Simca 1301/1501

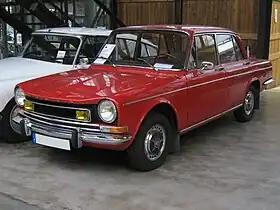
Simca 1301 Special

The Simca 1301 and Simca 1501 are two related automobiles which were produced by the French automaker Simca from 1966 to 1975.